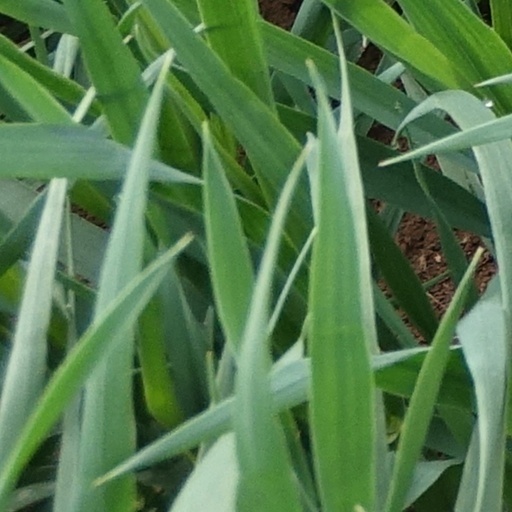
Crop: wheat